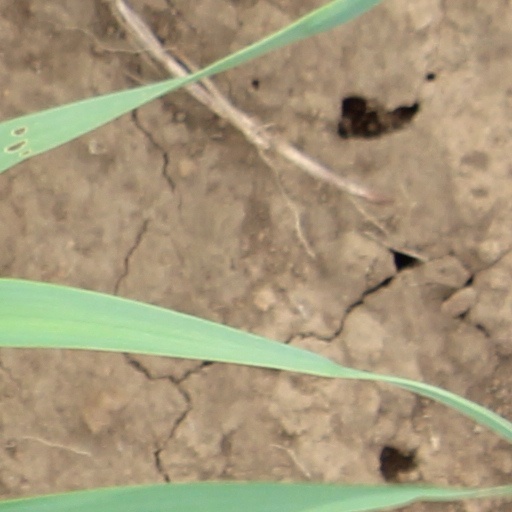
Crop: wheat